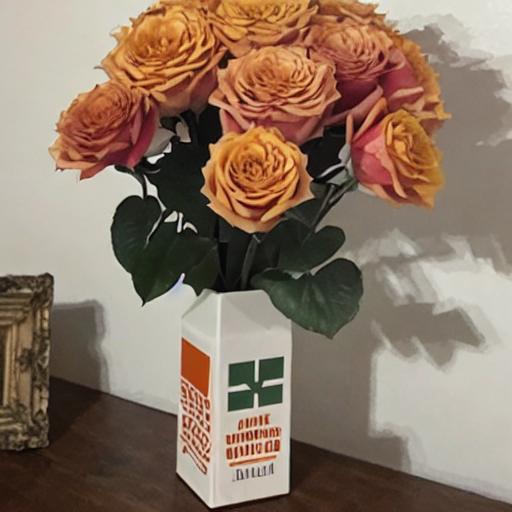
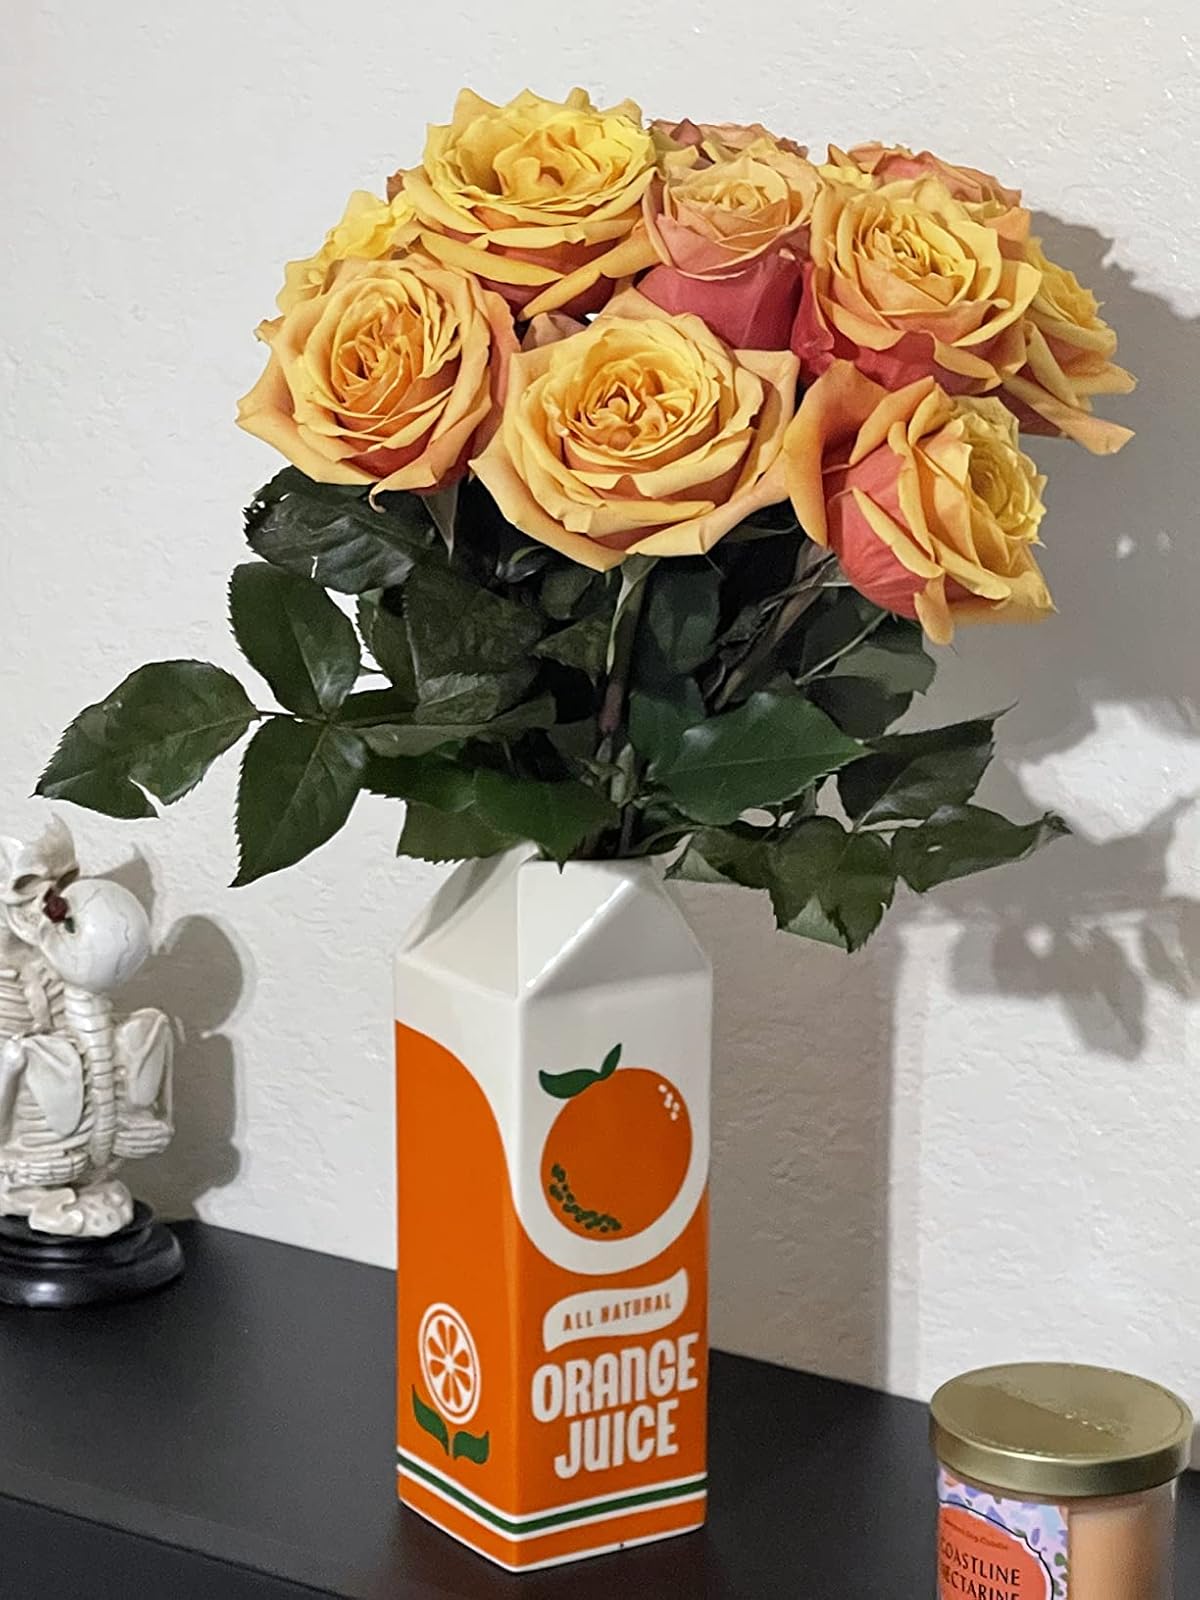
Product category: vase
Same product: no